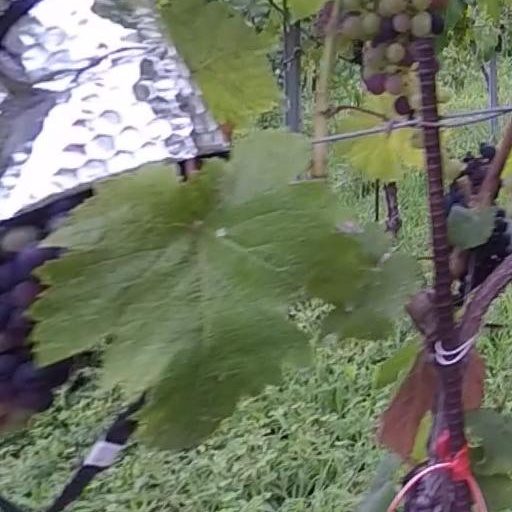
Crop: grape